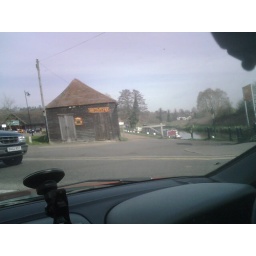
Side shot of narrow boats on the river in Guildford